Anglo-Aro War

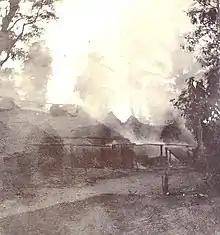
A photograph of Arochukwu burning 1901–1902

The Anglo-Aro War (1901–1902) was a conflict between the Aro Confederacy in present-day Eastern Nigeria, and the British Empire. The war began after increasing tension between Aro leaders and the British after years of failed negotiations.